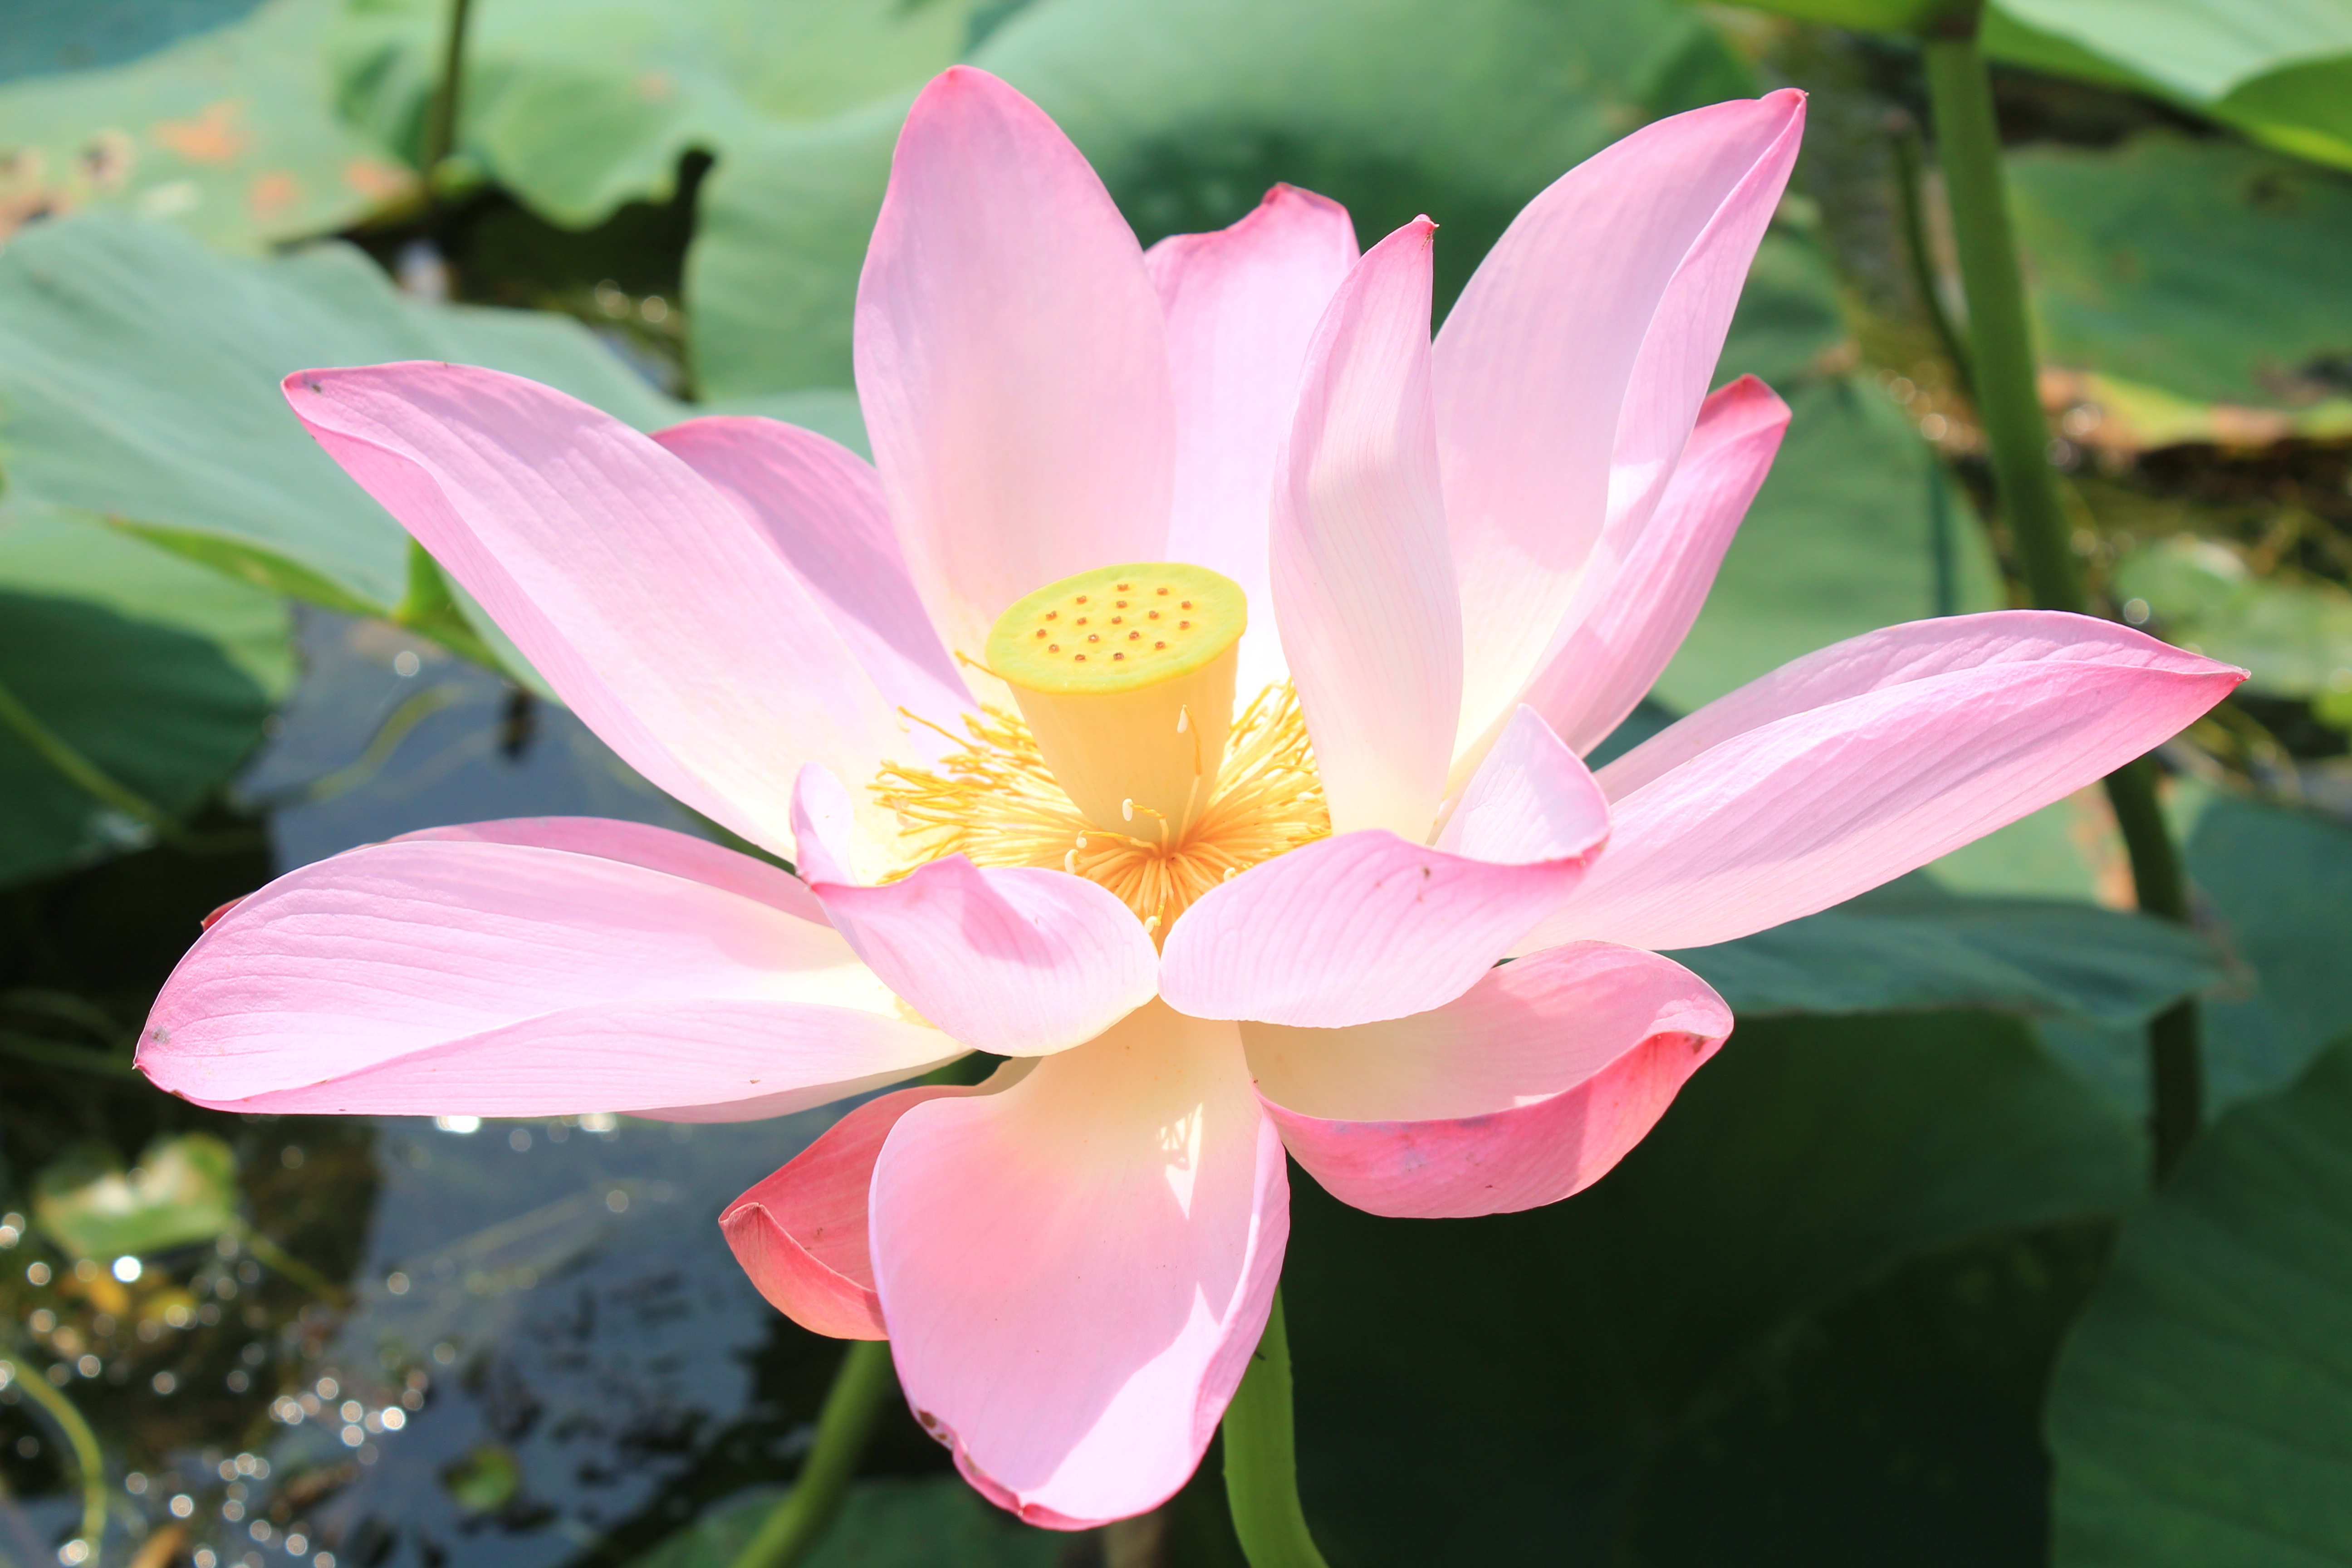
water, blossom, plant, flower, petal, pond, botany, pink, sacred lotus, aquatic plant, flora, lotus, macro photography, pink petals, flowering plant, baiyangdian, land plant, lotus family, proteales